Ceph (software)

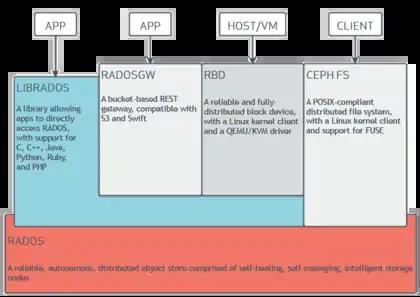
An architecture diagram showing the relations among components of the Ceph storage platform

built on a common distributed cluster foundation. Ceph provides distributed operation without a single point of failure and scalability to the exabyte level. Since version 12 (Luminous), Ceph does not rely on any other conventional filesystem and directly manages HDDs and SSDs with its own storage backend BlueStore and can expose a POSIX filesystem.